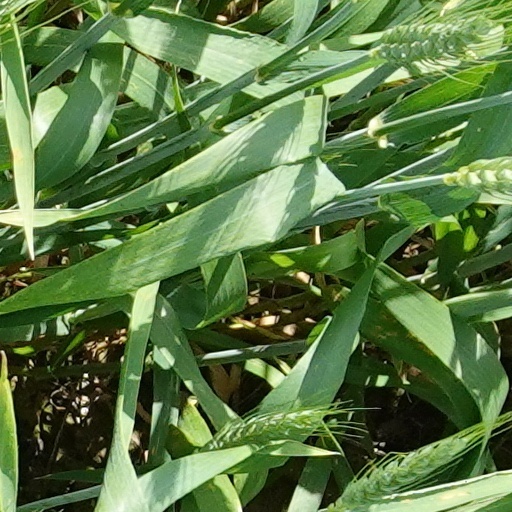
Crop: wheat